China in the Korean War

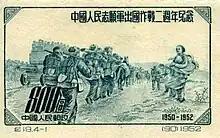
Chinese troops in Korea depicted on a 1952 Chinese postage stamp

With the front stabilized and no major offensives in planning, the PVA focused its attentions on logistics build up, troop rotations and political controls. In the area of logistics, the Railway Transport Forward Command was established in August 1951, and its Anti-Aircraft Artillery Command Bureau was organized in December 1951. This allowed four additional anti-aircraft artillery regiments to be deployed in Korea. The PVA headquarters had also planned to rotate all troops in Korea by the end of 1953, and the Chinese Central Military Commission authorized the PLA 23rd, 24th and 46th Corps to replace 20th, 27th and 42nd Corps by September 1952. Finally, the political mobilization programs strengthened the Communist Party's hold on the field units, and mass purges were carried out against undesirables while award systems were established for role models.